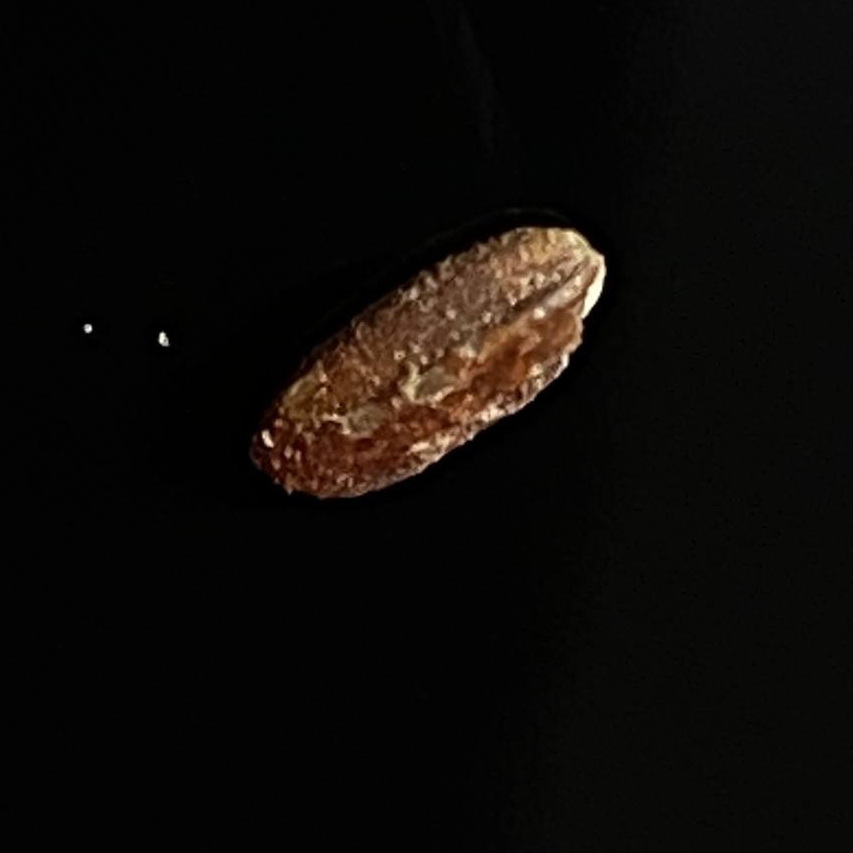
Rice variety: Lal_Aush